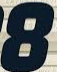
Number: 8